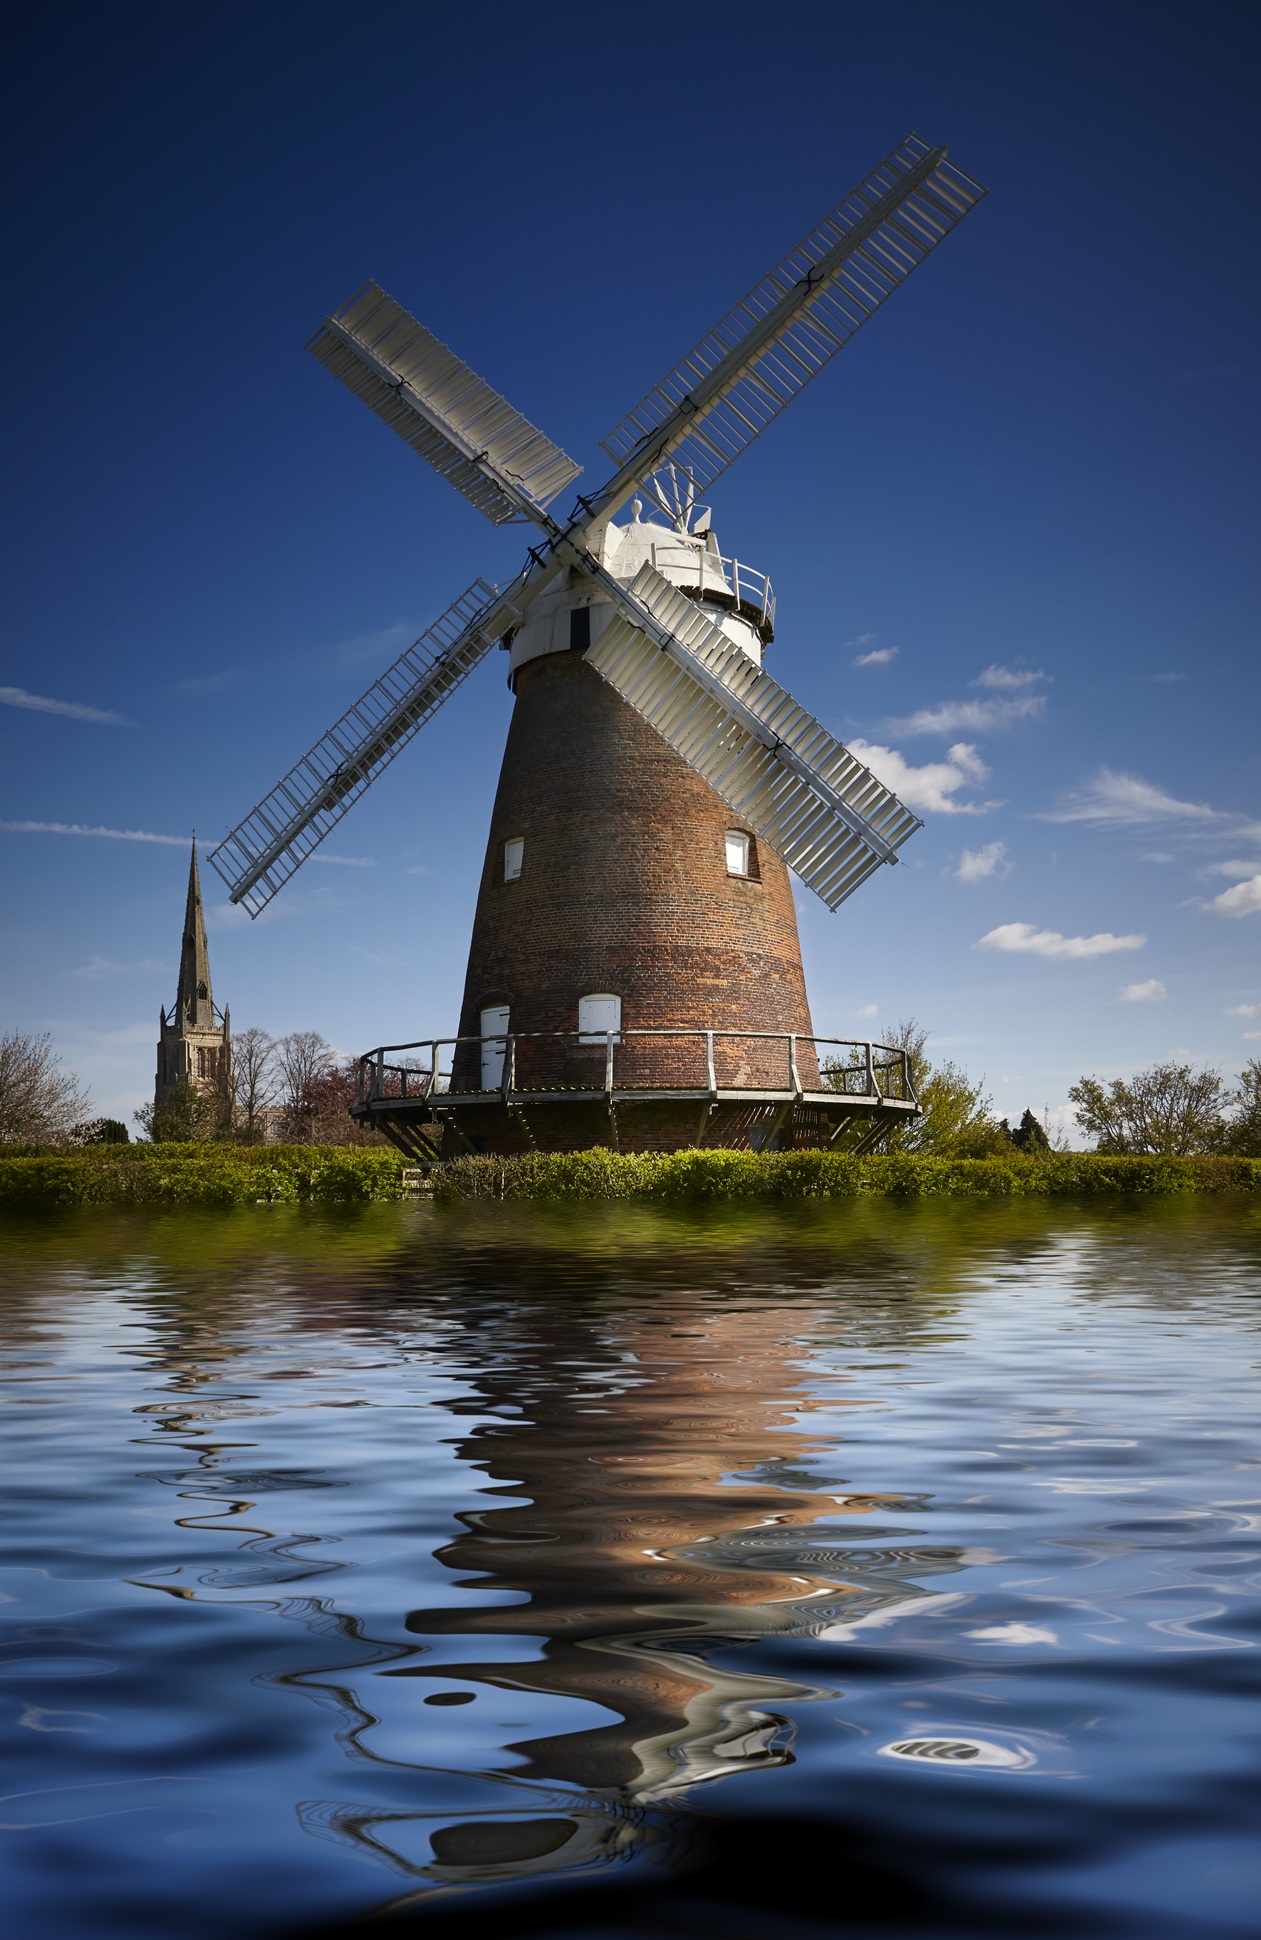
landscape, water, cloud, architecture, countryside, windmill, wind, building, old, river, travel, rural, spring, reflection, vehicle, tower, machine, church, agriculture, mill